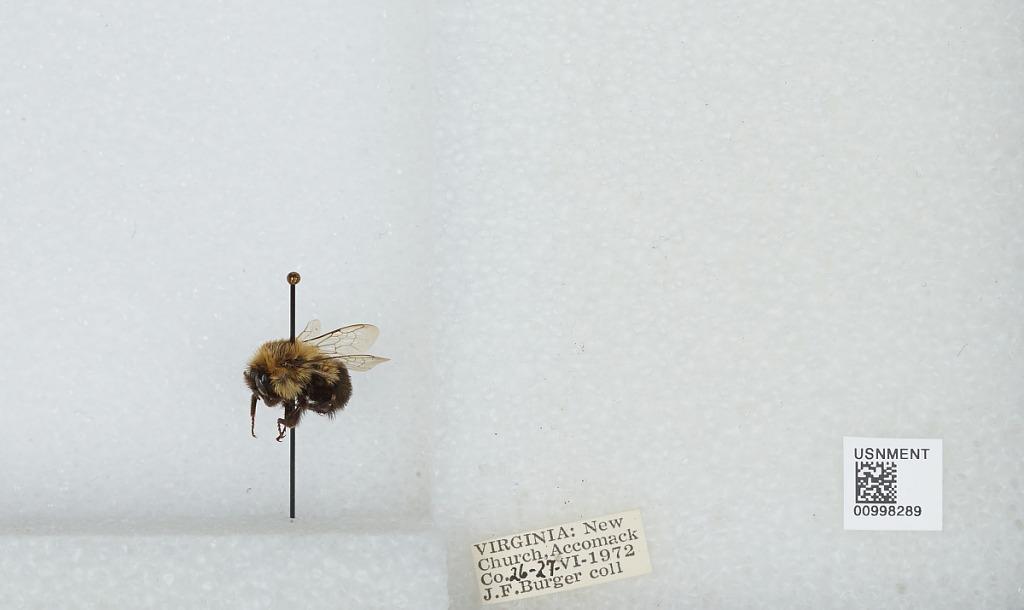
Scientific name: Bombus (Pyrobombus) impatiens Cresson
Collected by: J. Burger
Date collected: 1972-6-26
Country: United States
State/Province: Virginia
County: Accomack
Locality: New Church
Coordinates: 37.9789, -75.5311